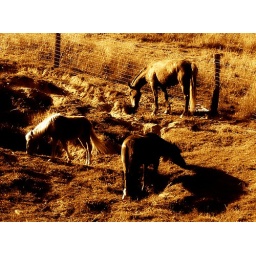
Two horses and a pony grazing near Caseyville, Kentucky in Union County....